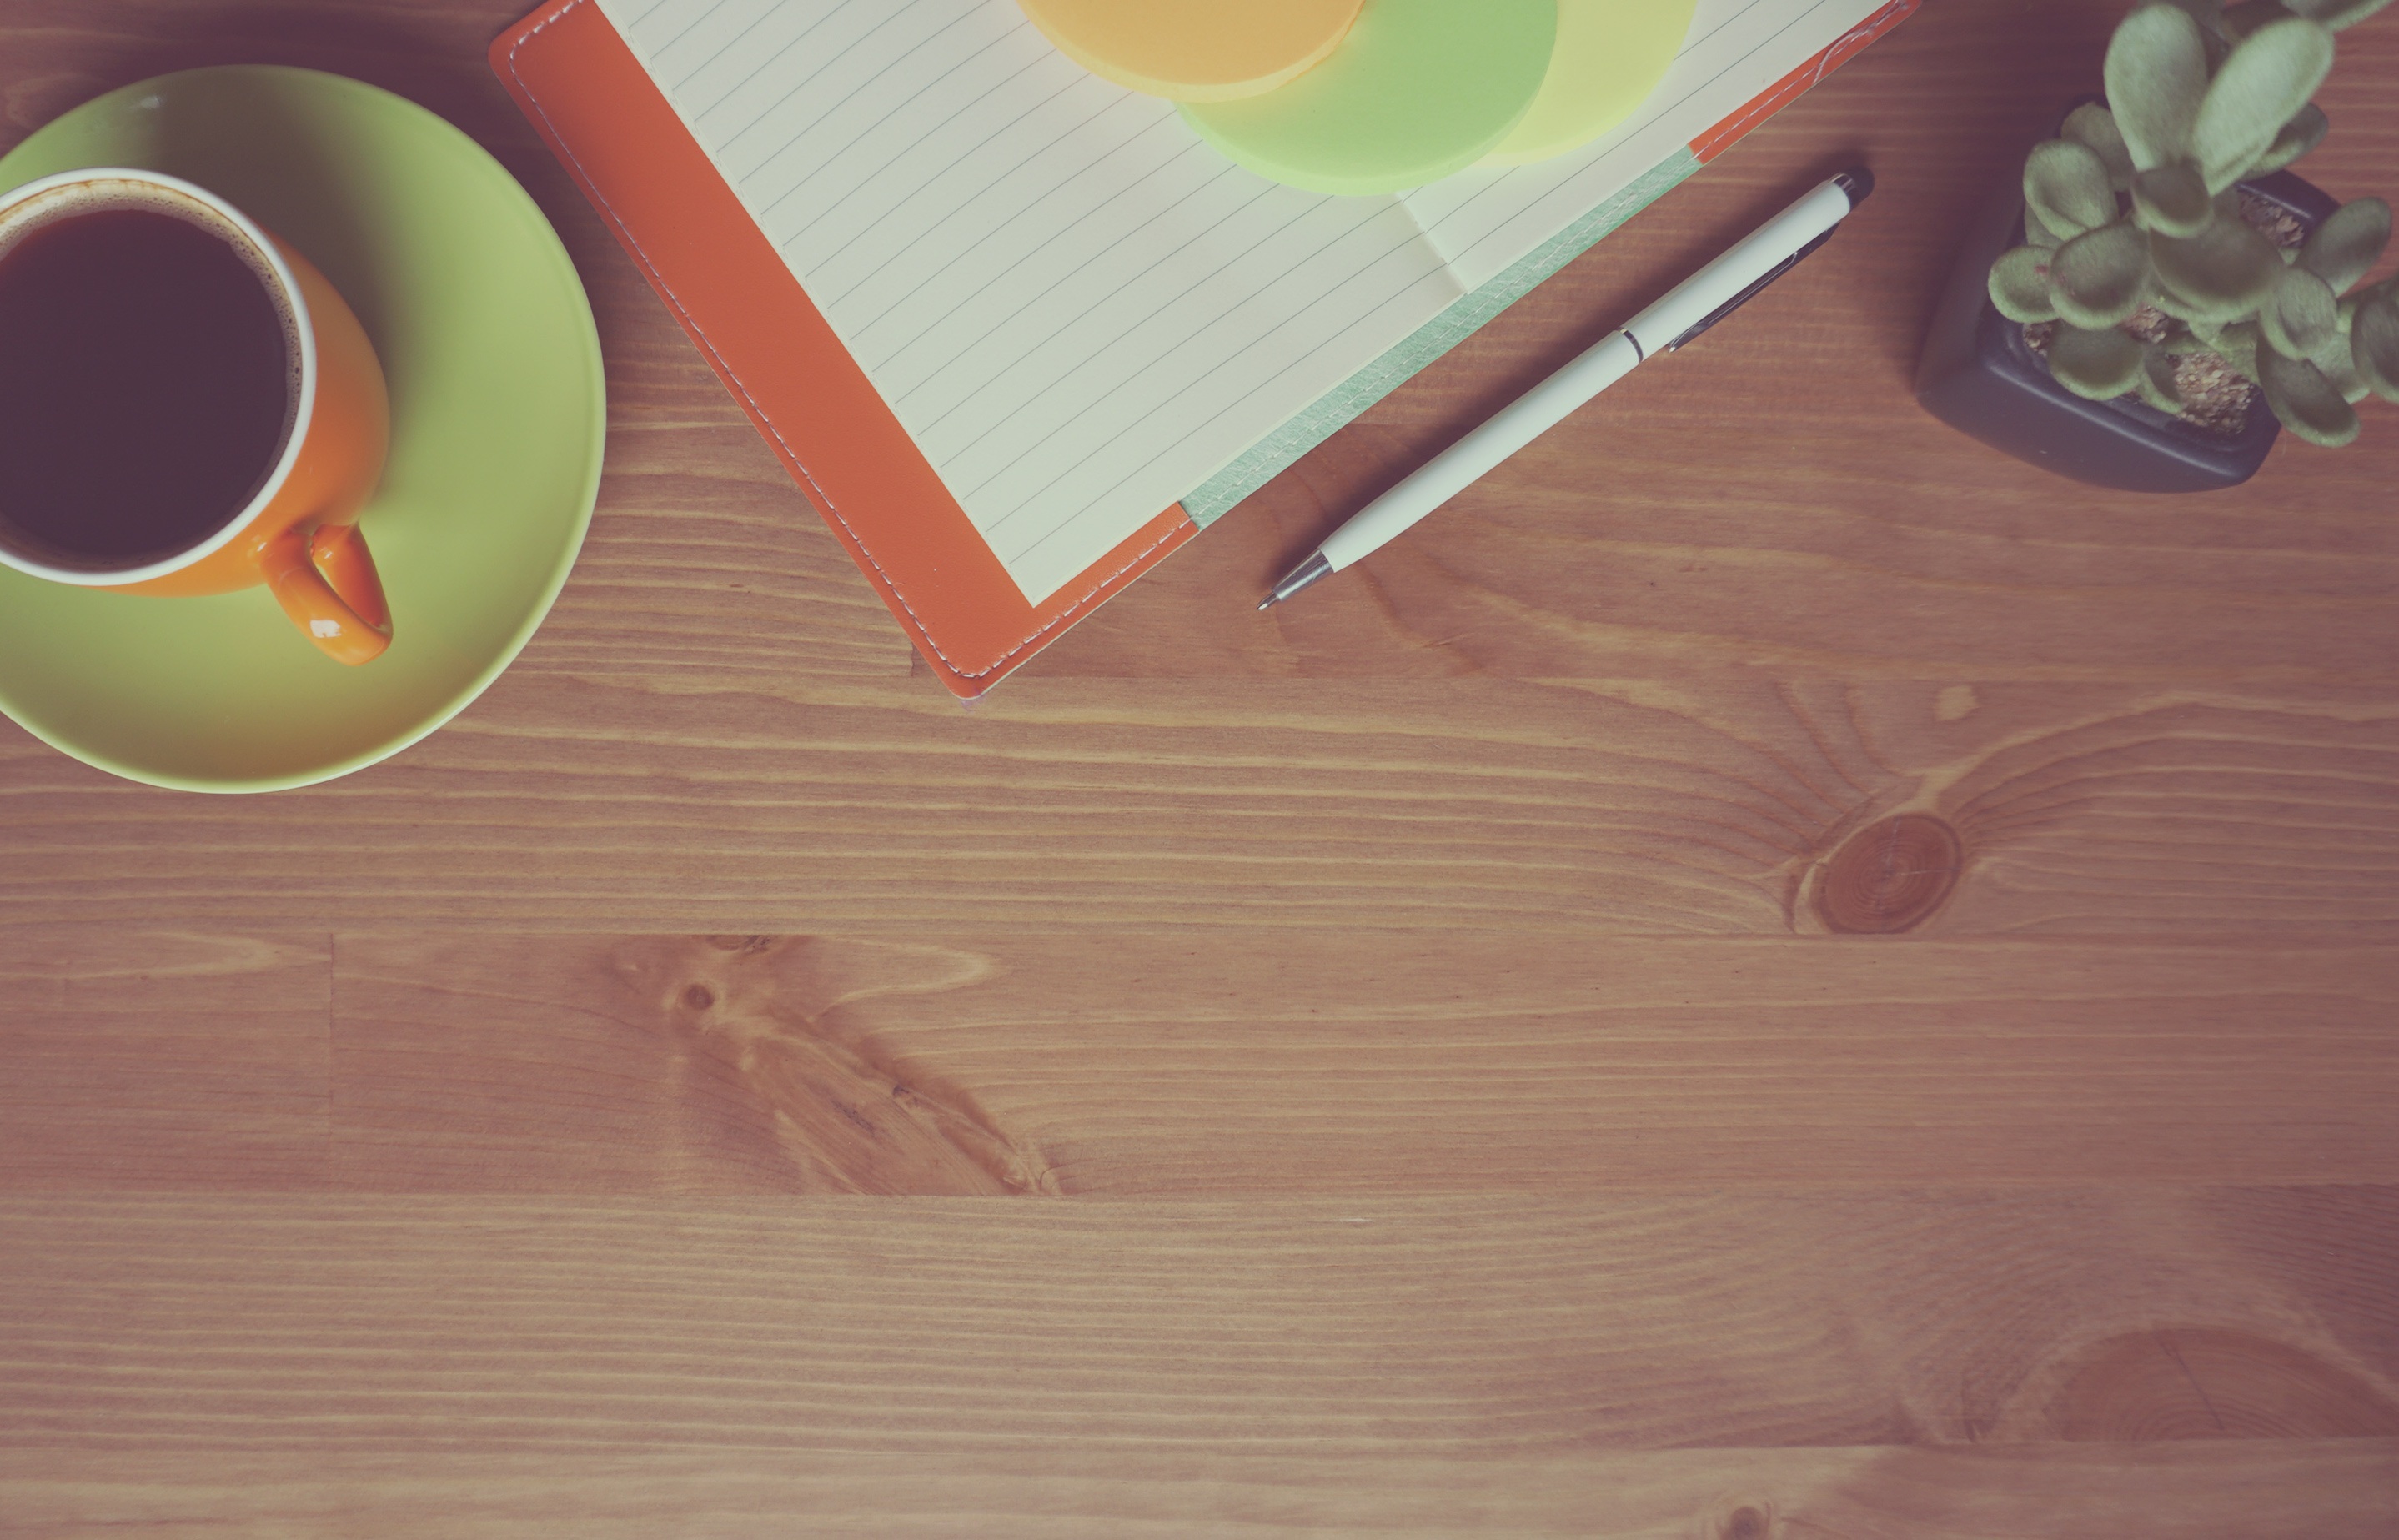
desk, notebook, work, table, creative, coffee, wood, floor, notepad, orange, color, workspace, office, professional, coffee table, circle, cup of coffee, art, background, drawing, design, wooden, freelancer, shape, workplace, flooring, creative office, office plant